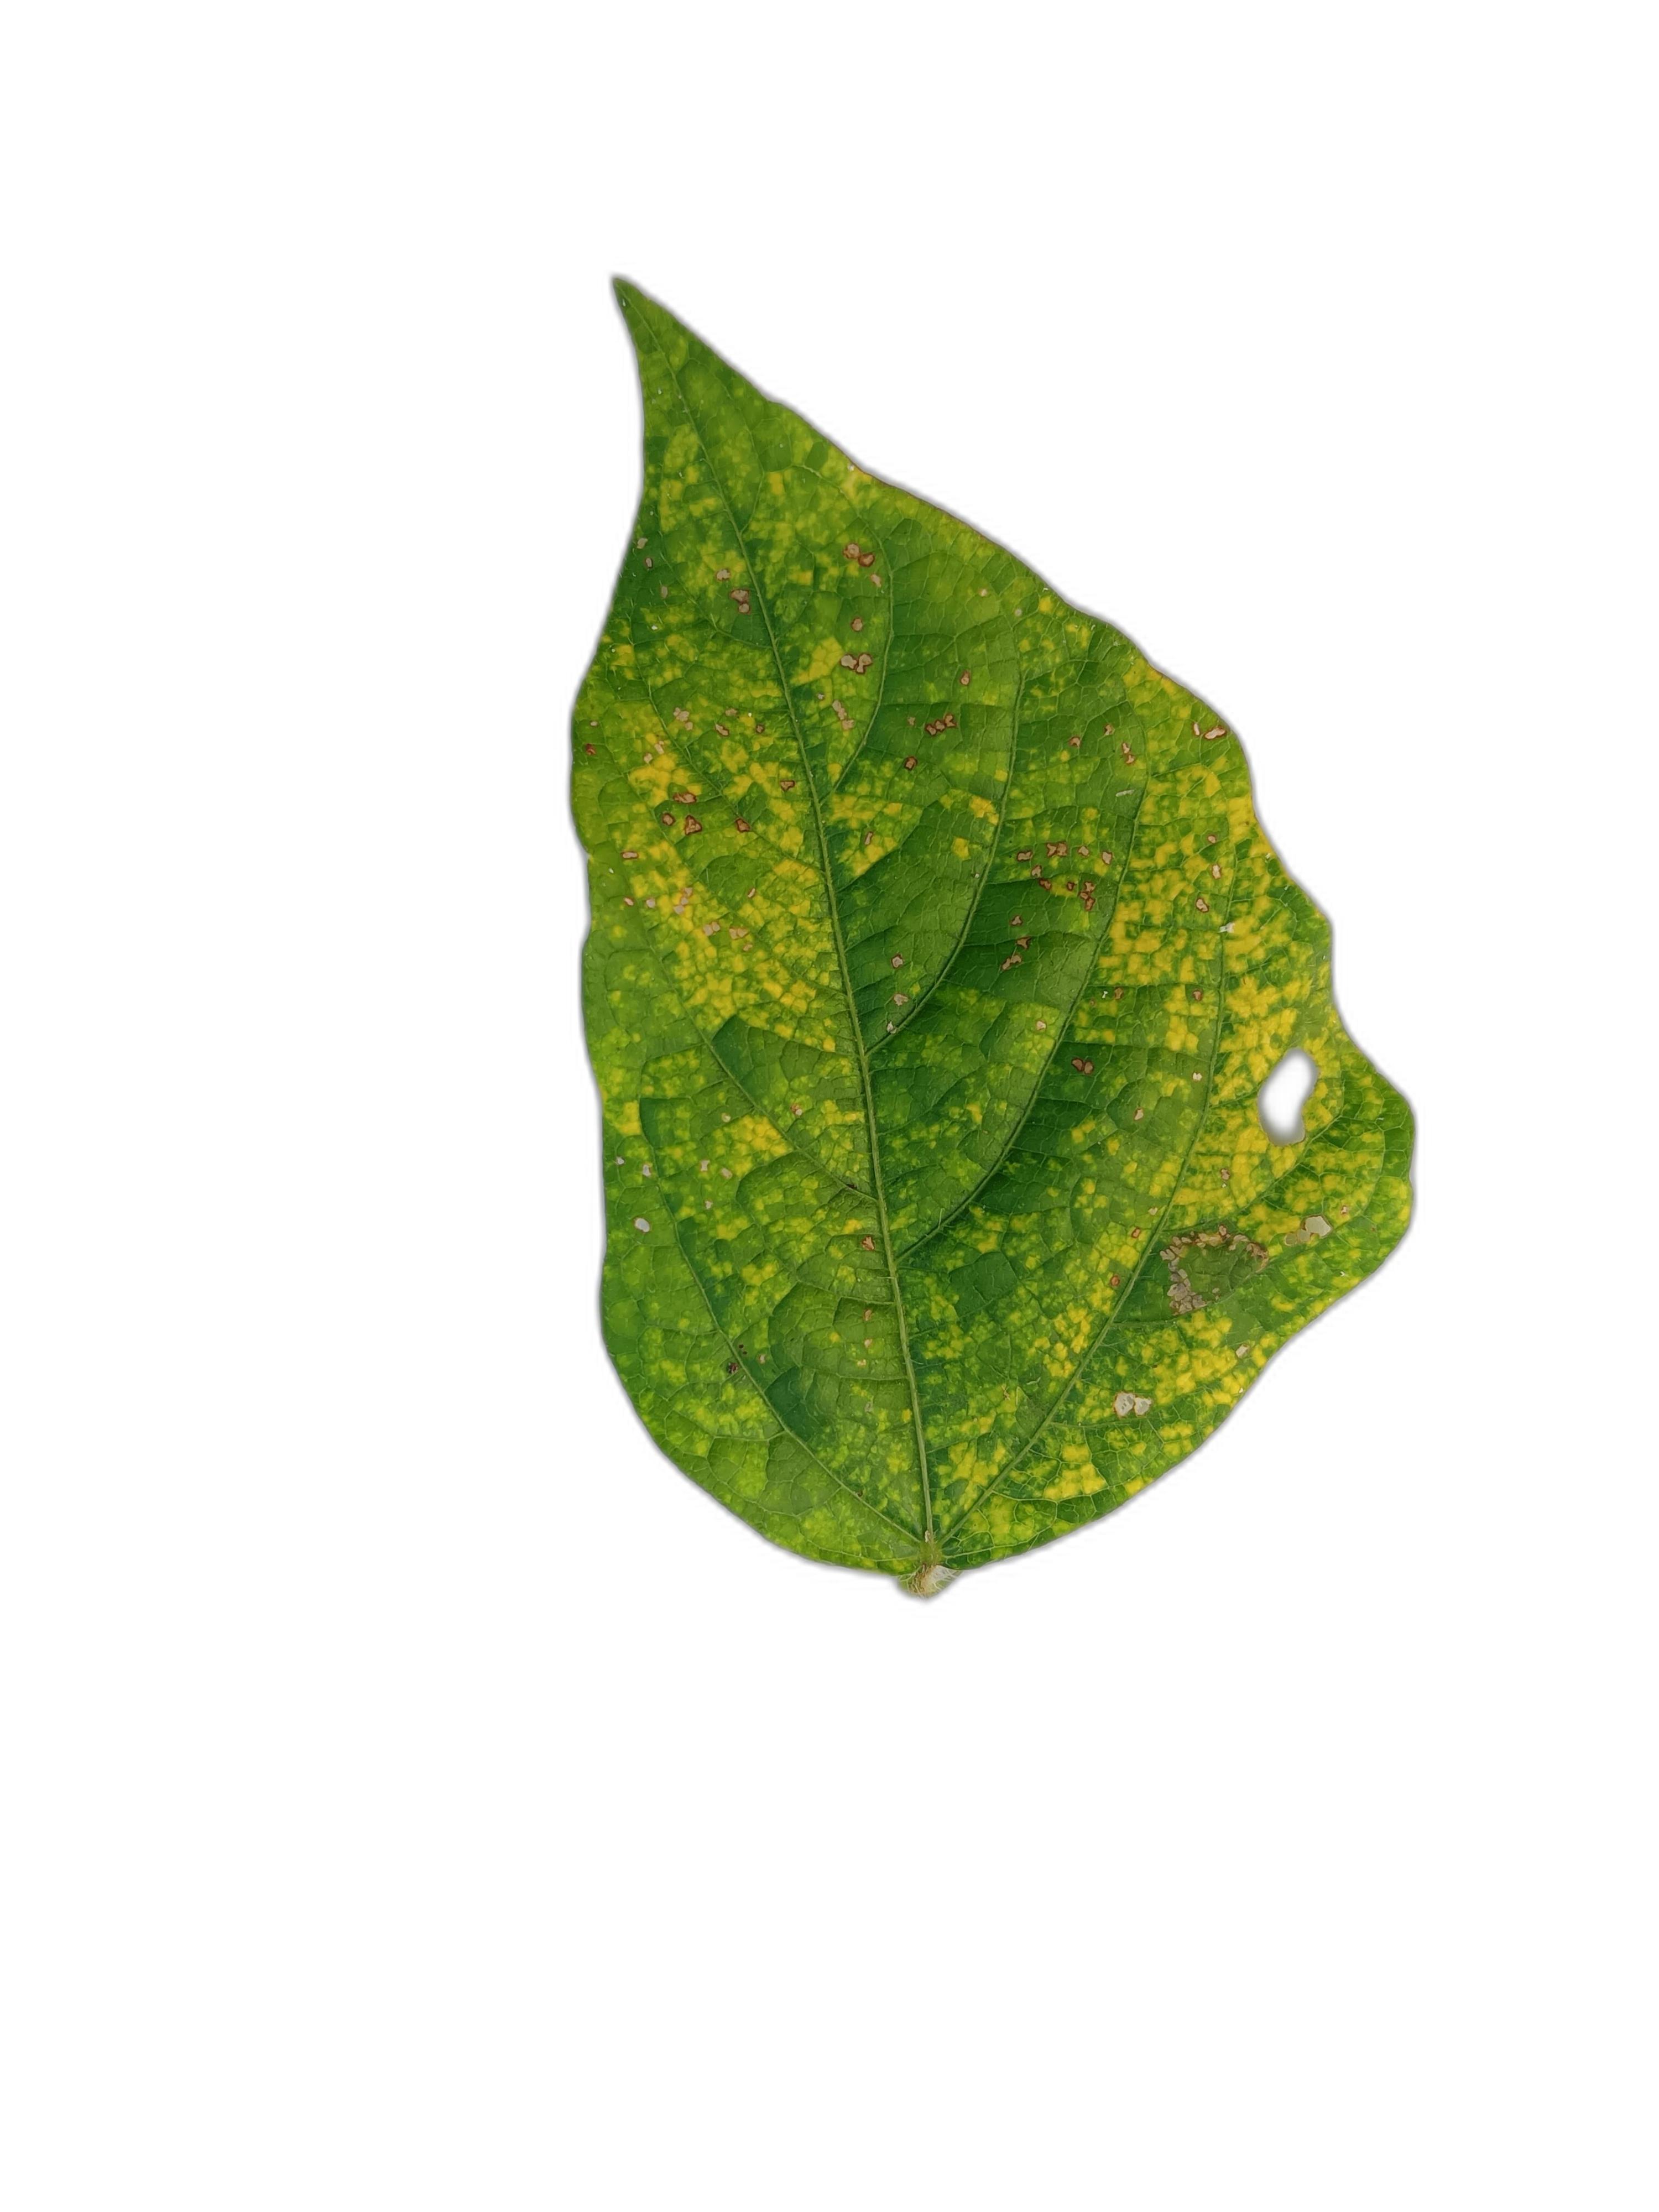
Label: Yellow Mosaic